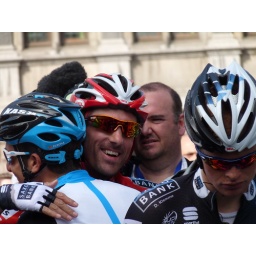
Look for the one in black and white also in this set.